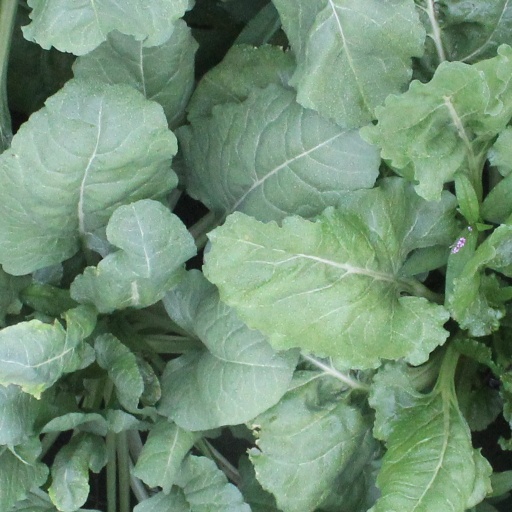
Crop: sugar beet